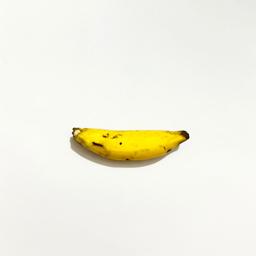
Banana variety: Sabri Kola